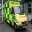
Label: ambulance